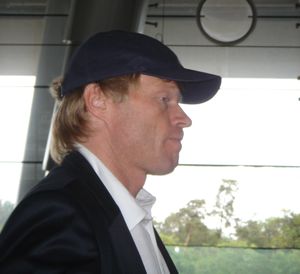
Verdens bedste målmand / Liste over "Verdens bedste målmand"
Oliver Kahn - 1999, 2001 og 2002
Verdens bedste målmand er en fodboldsudmærkelse, som er uddelt årligt siden 1987, valgt af et panel fra International Federation of Football. I 2006 bestod panelet af eksperter fra 89 lande fordelt på 6 kontinenter.